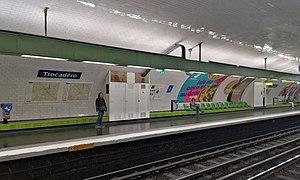
Trocadéro est une station des lignes 6 et 9 du métro de Paris, située dans le 16ᵉ arrondissement de Paris.